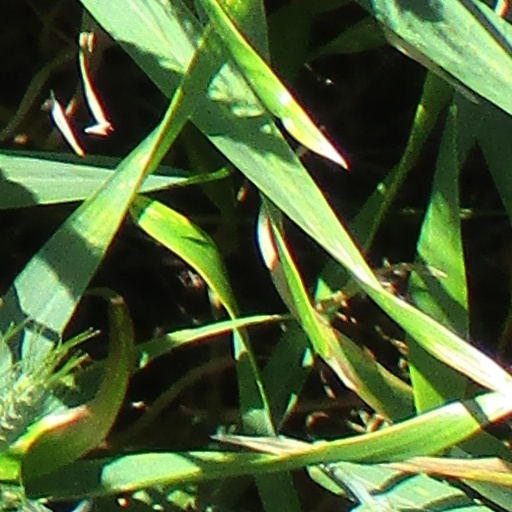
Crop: wheat